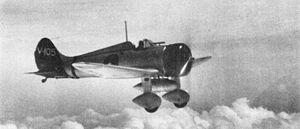
Le Mitsubishi A5M, ou « chasseur embarqué Type 96 », aussi connu sous son nom de code allié, Claude, est un avion de chasse japonais qui entra en service en 1936 et qui servit au sein du Service aérien de la Marine impériale japonaise. Il était alors le premier chasseur embarqué monoplan au monde, fut employé pour la première fois durant la seconde guerre sino-japonaise avec succès et fut relégué aux unités de seconde ligne et d'entraînement durant la Seconde Guerre mondiale. Il fut conçu par l'ingénieur Jirō Horikoshi, qui concevra plus tard le célèbre A6M Zero considéré comme étant le meilleur chasseur japonais de l'époque. C'est d'ailleurs ce dernier appareil qui remplaça le A5M dans les unités de première ligne embarquées à bord des porte-avions jusqu'à la fin de la guerre.